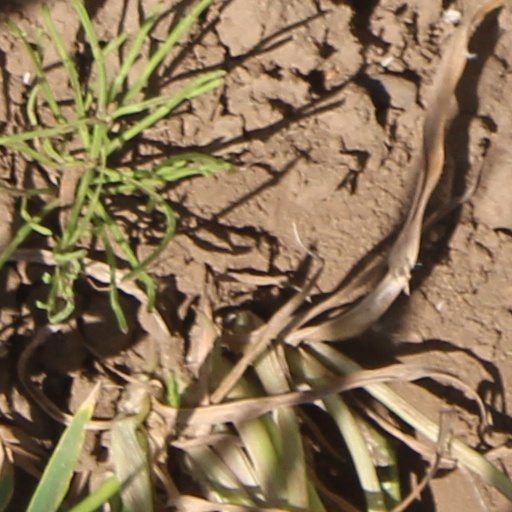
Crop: wheat